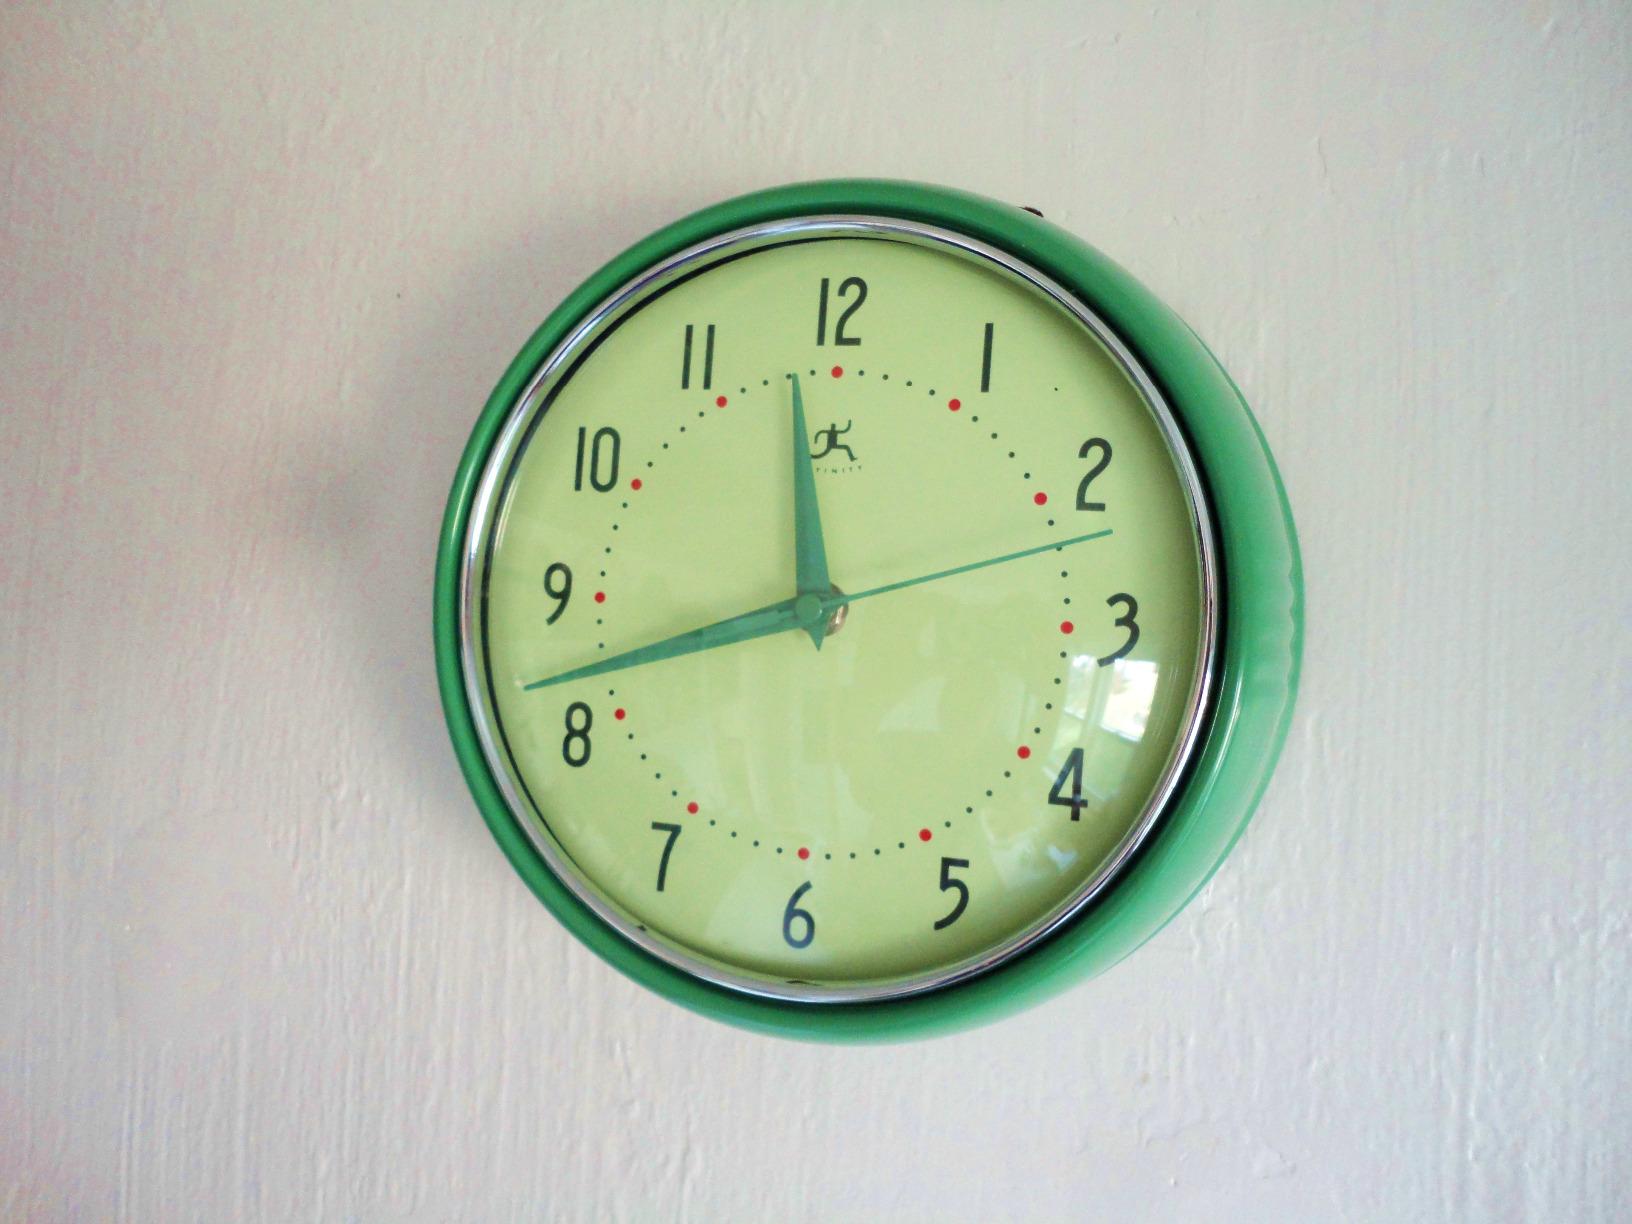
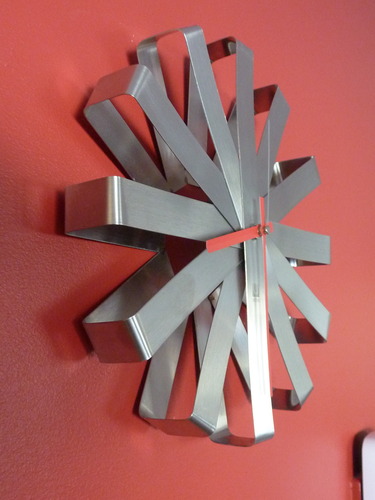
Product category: clock
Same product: no